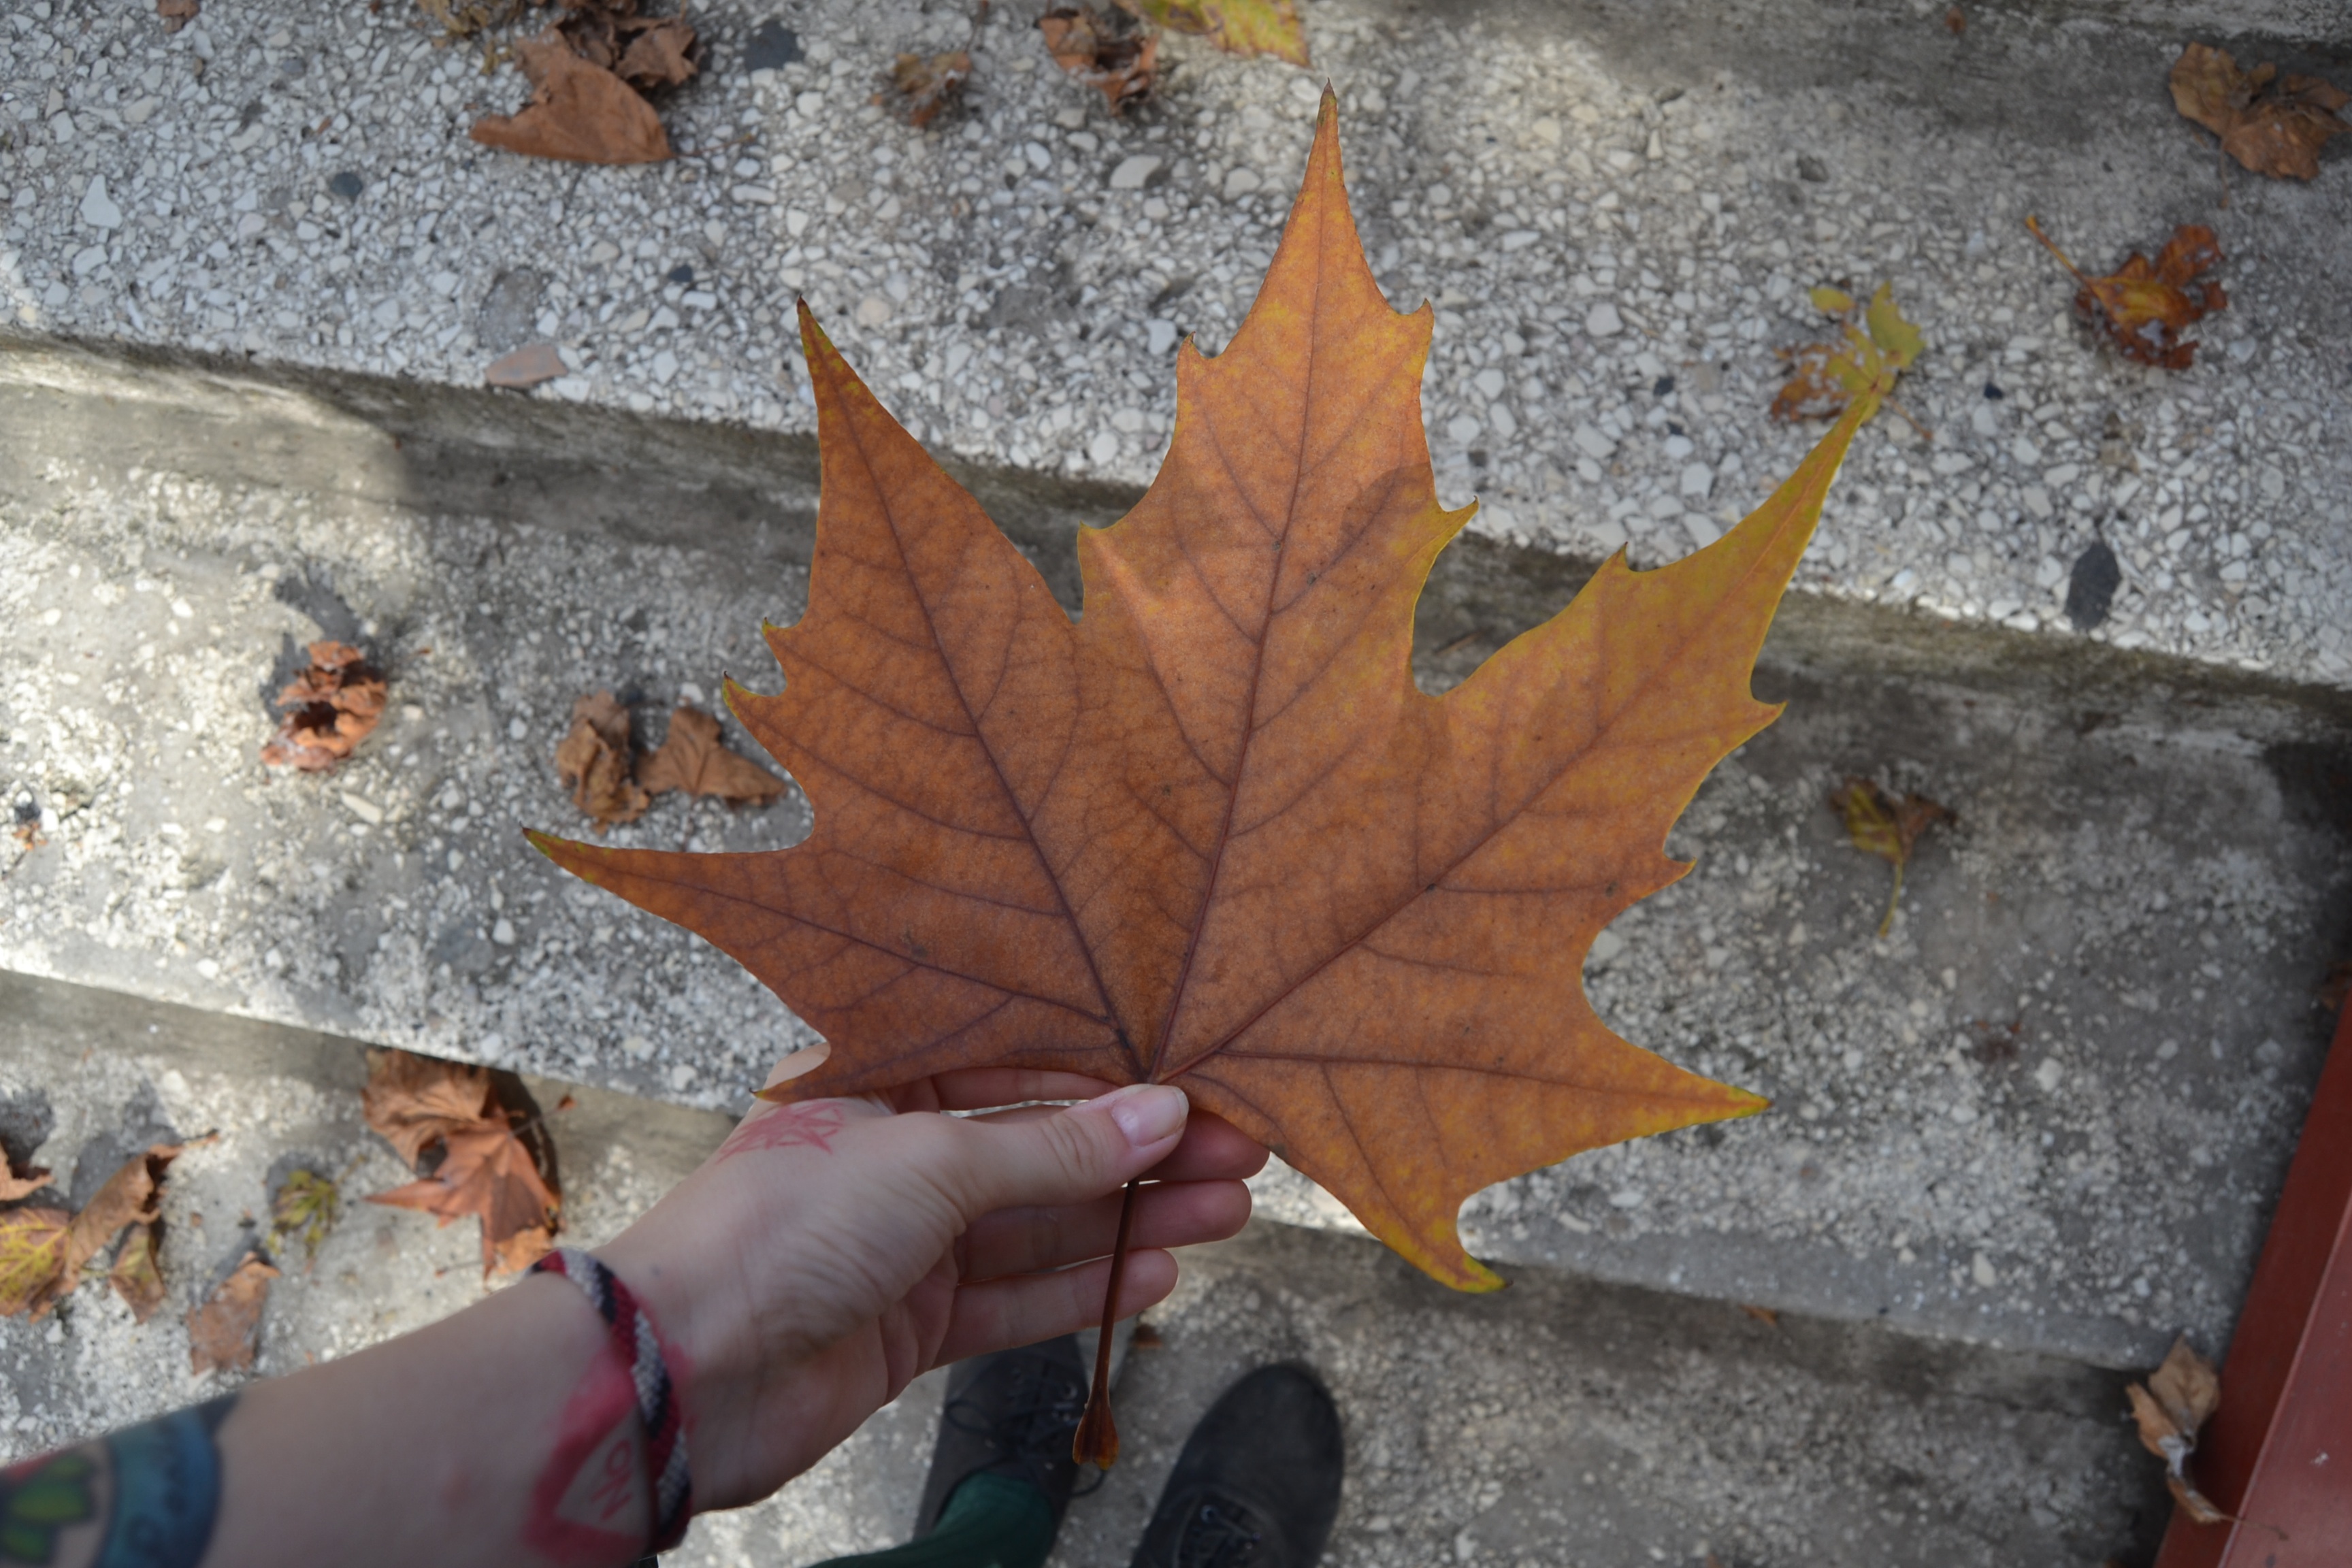
tree, plant, leaf, flower, autumn, soil, season, maple tree, maple leaf, woody plant, land plant